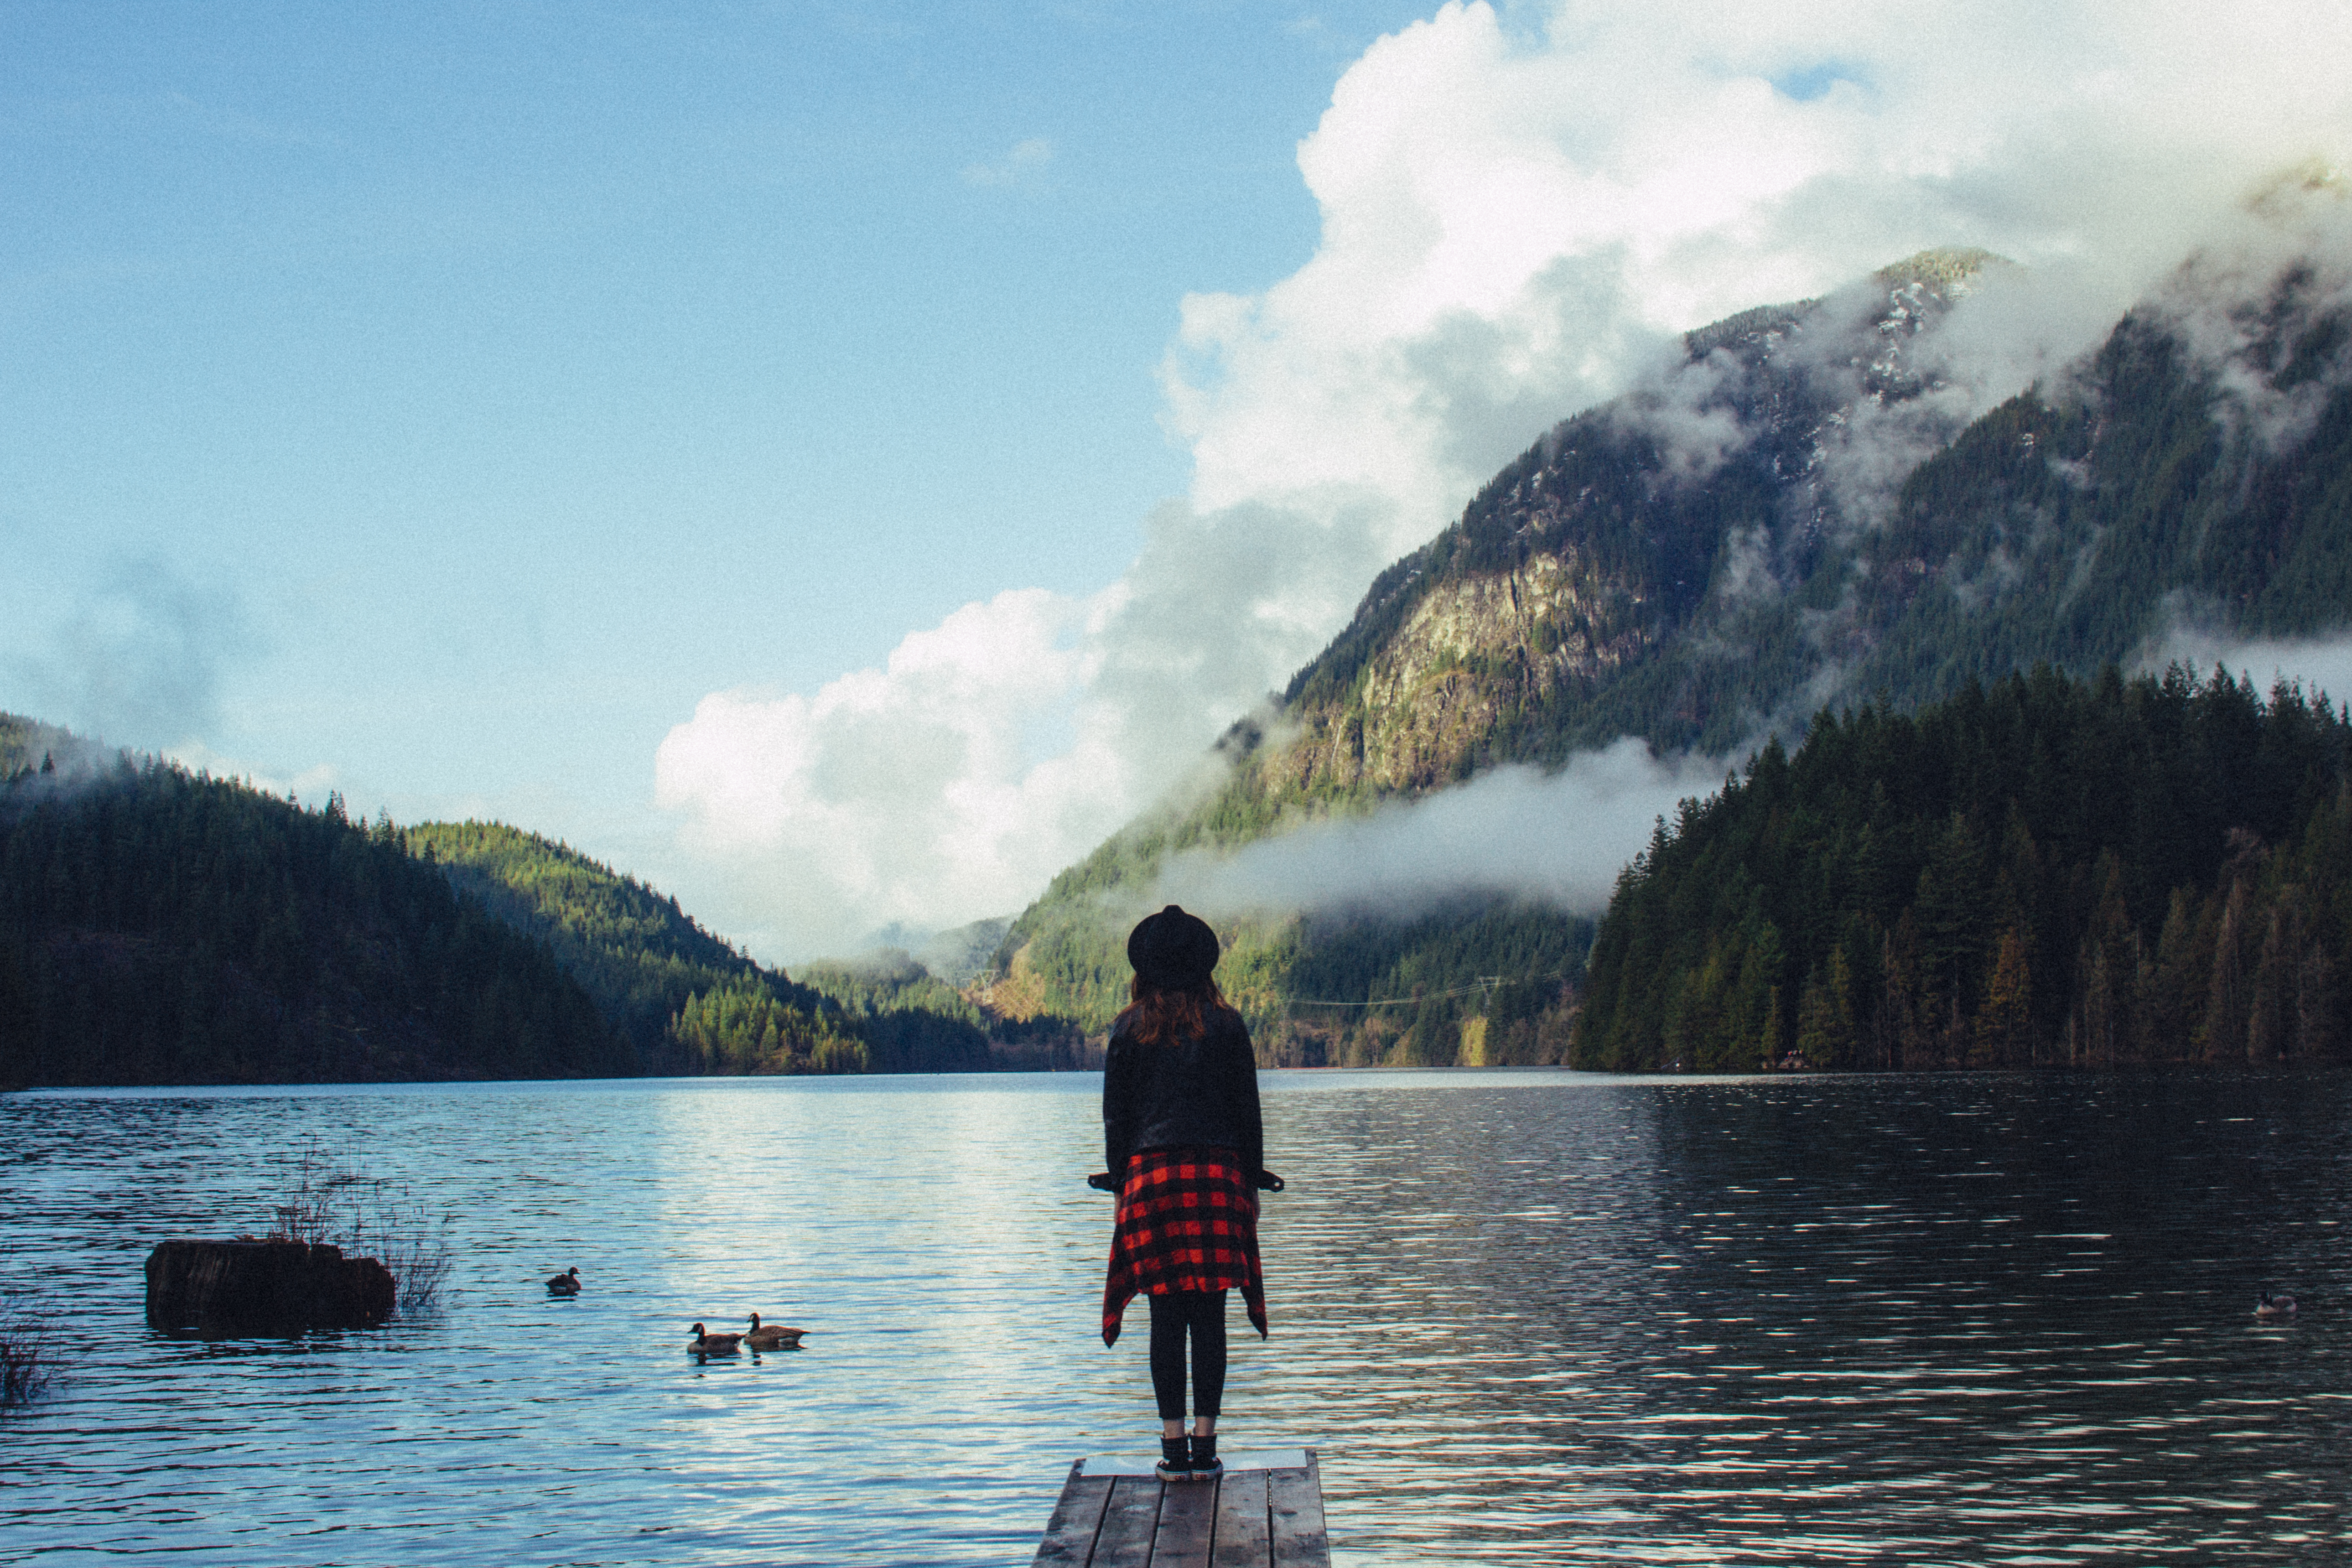
water, person, mountain, boat, lake, river, vehicle, fjord, reservoir, clouds, boating, mountains, loch